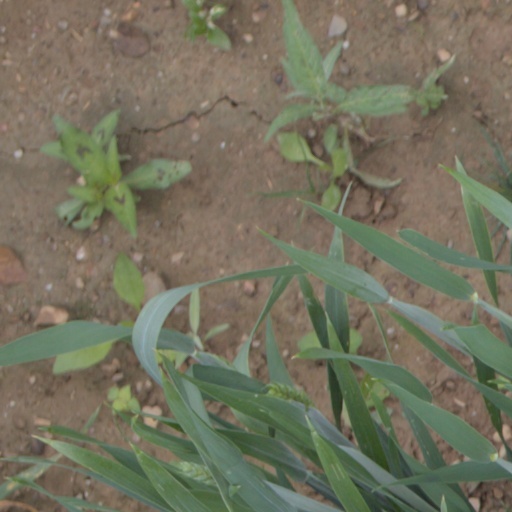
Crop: wheat